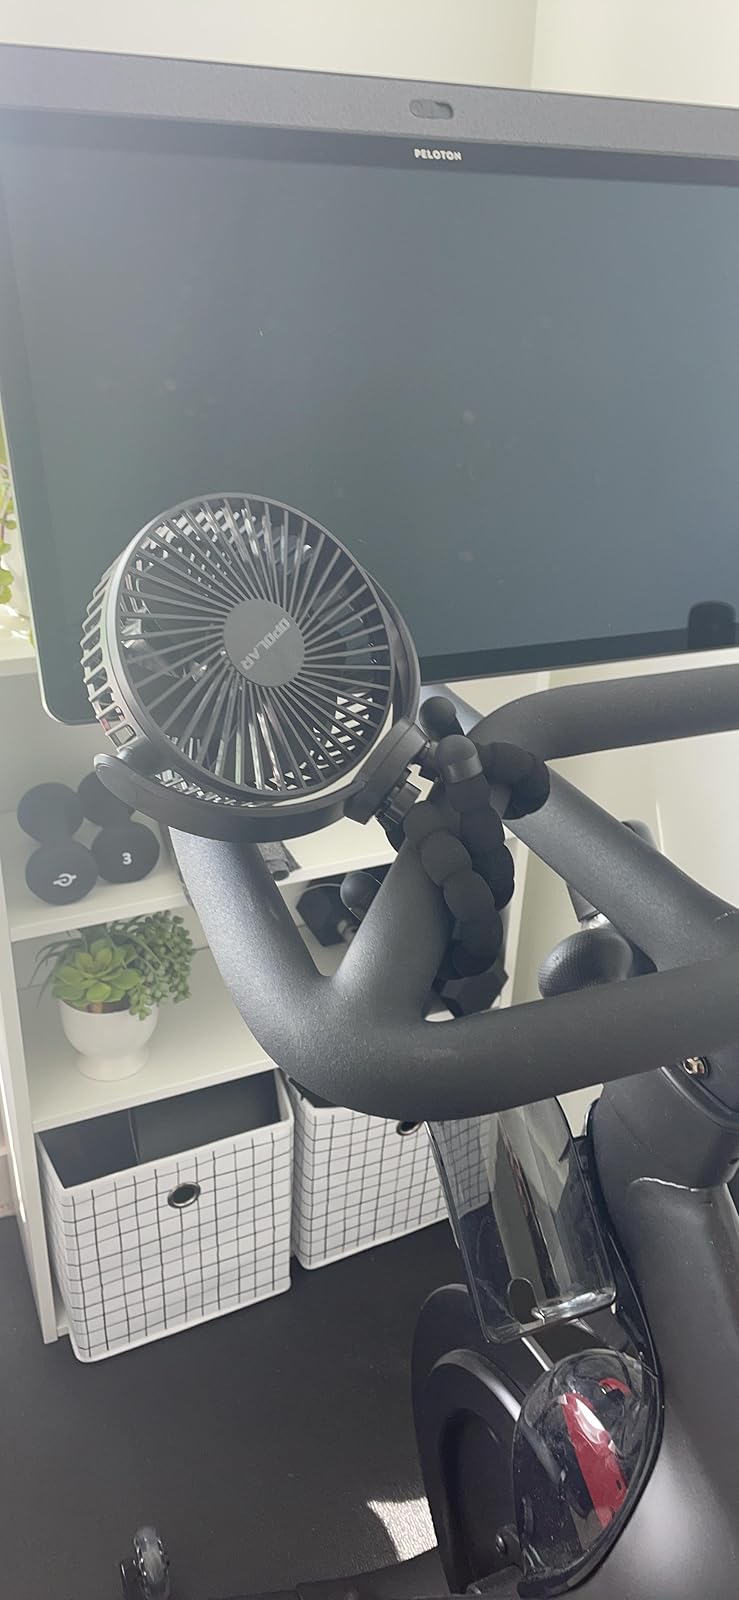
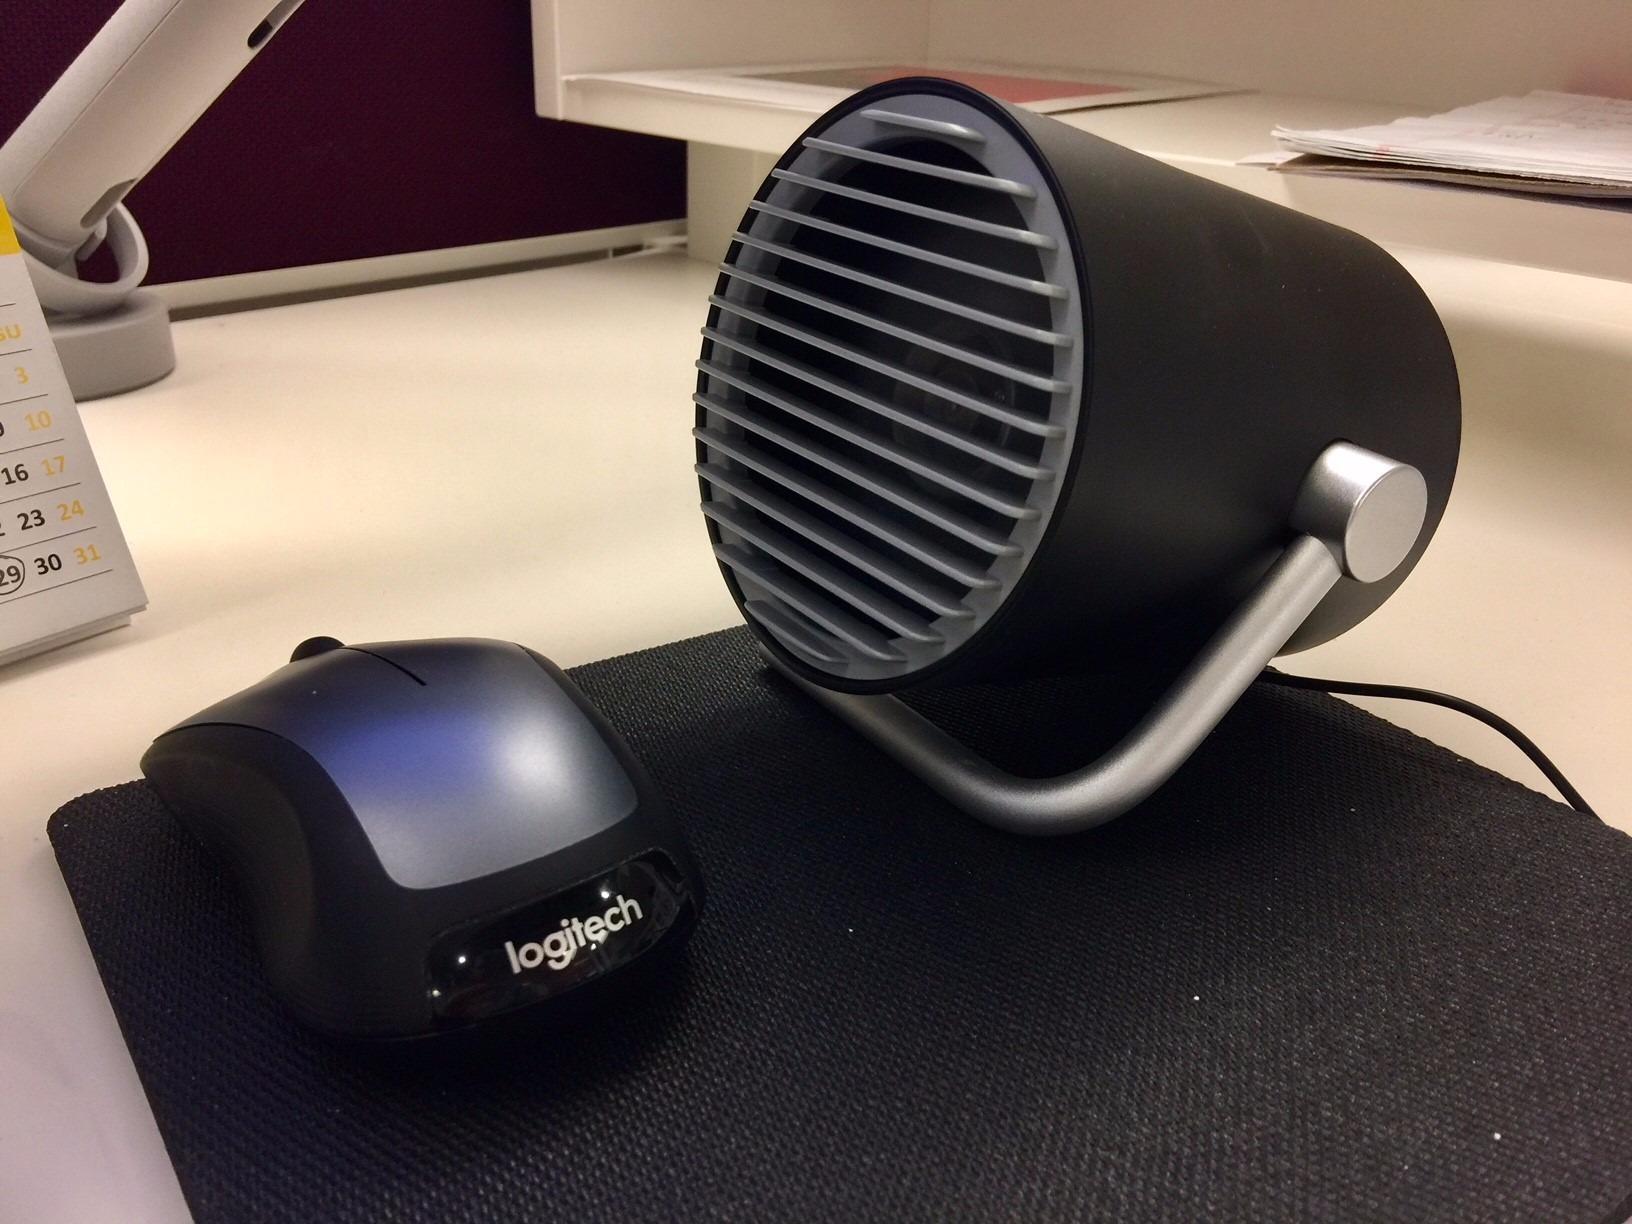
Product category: fan
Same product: no